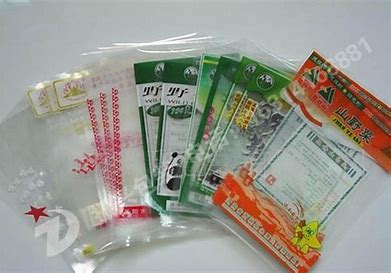
Label: plastic